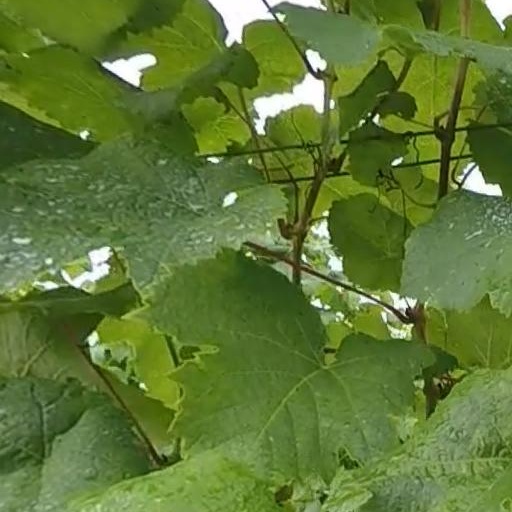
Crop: grape